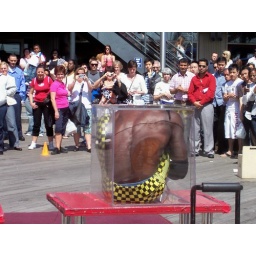
A street performer squeezes himself into a clear box at Seaport in NYC.